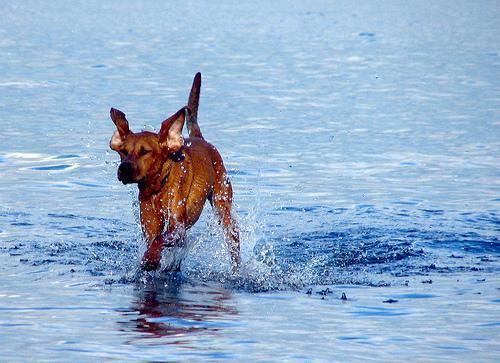
redbone